Columbia Secondary School

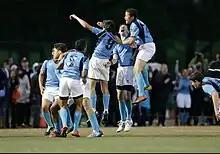
The CSS boys rugby team celebrates one victory at the 2013 PSAL conference championship

Though there is a wide array of science and math oriented electives, electives also allow students also interested in the humanities to fulfill their interests in these fields. The school has also put on a musical each year since 2009. The school has also participated in the Future City Competition, and their 2013 and 2020 teams had won their New York Regional competition.